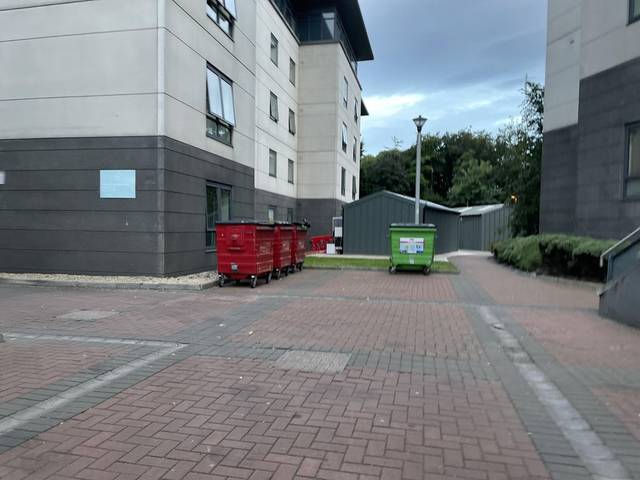
Region: Ireland
Coordinates: 53.384, -6.258